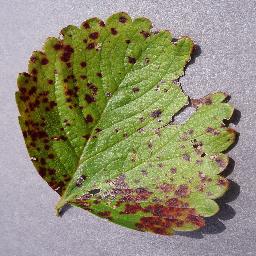
Label: Strawberry___Leaf_scorch